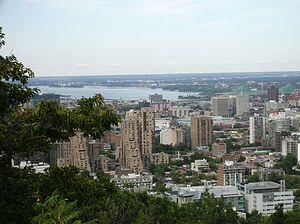
Montreal vu depuis le Mont Royal